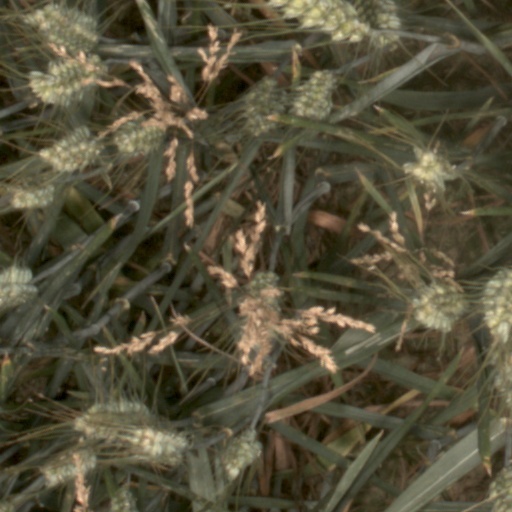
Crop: wheat